Shepperton branch line

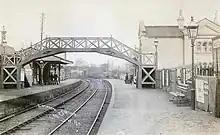
Hampton station in 1912, two years before the line was electrified. The wooden footbridge was replaced by a concrete structure in the 1930s.

The TVR appointed Joseph Quick and Julian Horne Johne as engineers, and John Aird as the contractor to build the railway. Under the terms of the act of Parliament, only a single track was laid, but the formation was sufficiently wide to allow a second track to be added at a later date. Four stations were constructed (Shepperton, Sunbury, Hampton and Fulwell) all of which except Fullwell were provided with small goods yards. The station buildings were designed in the Italiante villa style using yellow London stock bricks. Trains were able to pass at Shepperton, Sunbury, Hampton and at the junction with the Kingston branch line. The single line sections were to be controlled by train staff.